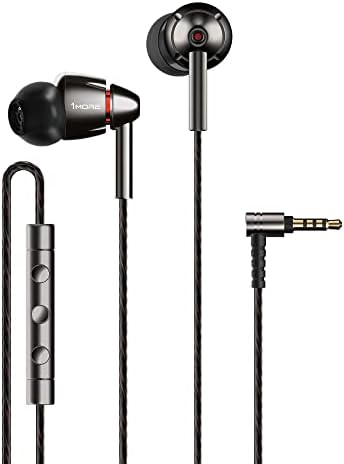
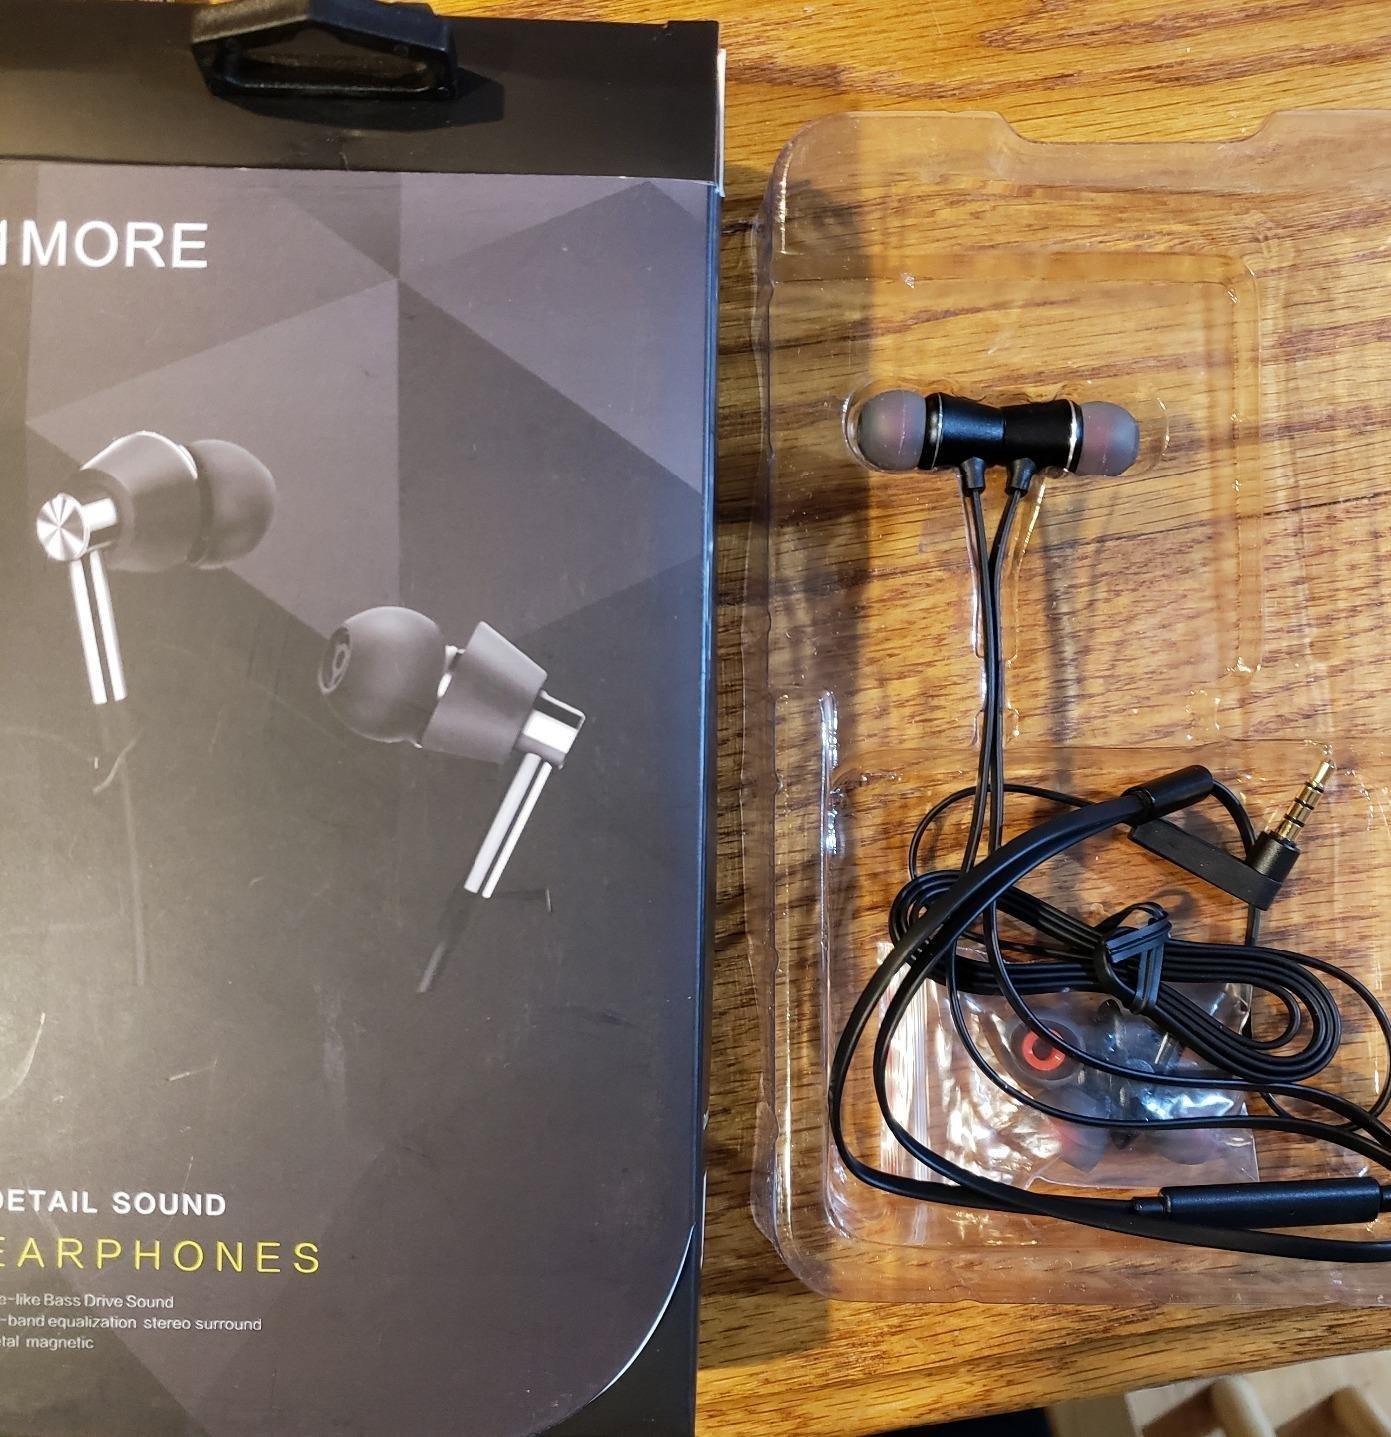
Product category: headphones
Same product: yes